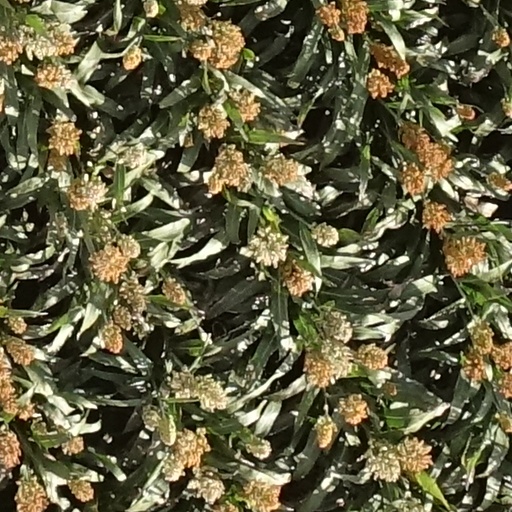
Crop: sorghum